Gemstone

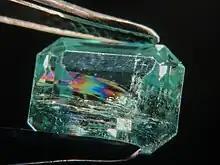
The foreign material inside this fracture-filled emerald appears rainbow-colored under darkfield illumination.

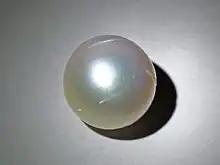
Pearls are a gemstone that is commonly treated with hydrogen peroxide to remove unwanted colours.

The color of any material is due to the nature of light itself. Daylight, often called white light, is all of the colors of the spectrum combined. When light strikes a material, most of the light is absorbed while a smaller amount of a particular frequency or wavelength is reflected. The part that is reflected reaches the eye as the perceived color. A ruby appears red because it absorbs all other colors of white light while reflecting red.